Pine Bluff Civic Center

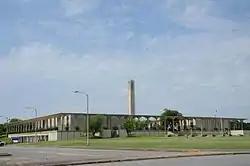

The Pine Bluff Civic Center is the center of municipal government for the city of Pine Bluff, Arkansas. It is located at 200 East 8th Avenue in downtown Pine Bluff. The building is a colonnaded complex of three structures, designed by Arkansas architects Edward Durell Stone and his son Edward Jr., and built from 1963 to 1968. It was the only such civic commission of the elder Stone in his native state, and followed his 1959 groundbreaking work on the United States Embassy in New Delhi.